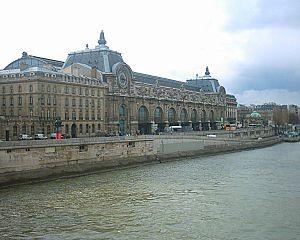
Paris dispose d'un nombre important de gares, issues à la fois de l'histoire du développement des chemins de fer français et des besoins de desservir finement la ville.
Le théâtre d'Orsay est un théâtre disparu qui était situé à Paris, sur la rive gauche de la Seine, dans le VIIᵉ arrondissement
Cet article recense les monuments historiques du 7ᵉ arrondissement de Paris, en France.